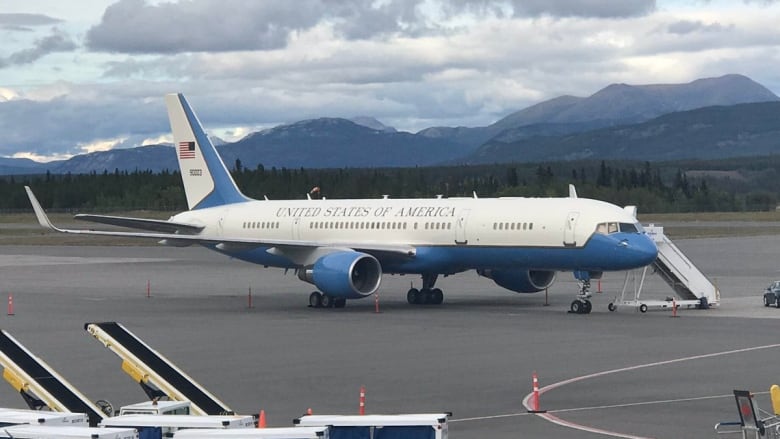
Vehicle type: Planes